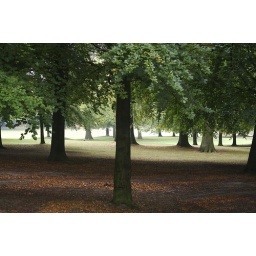
During the weekend the road is closed and people are all over by the lake